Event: Nepal Earthquake
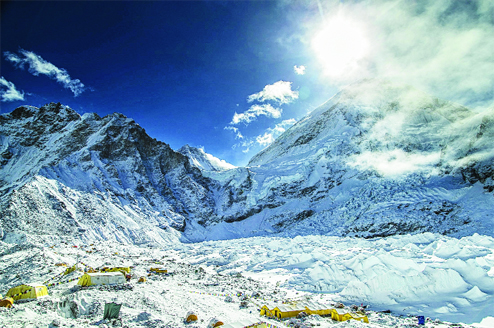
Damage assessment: no_damage